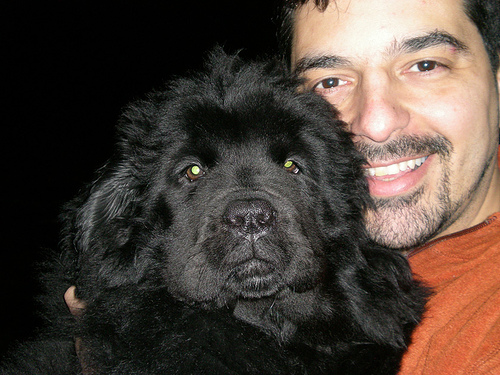
Breed: newfoundland